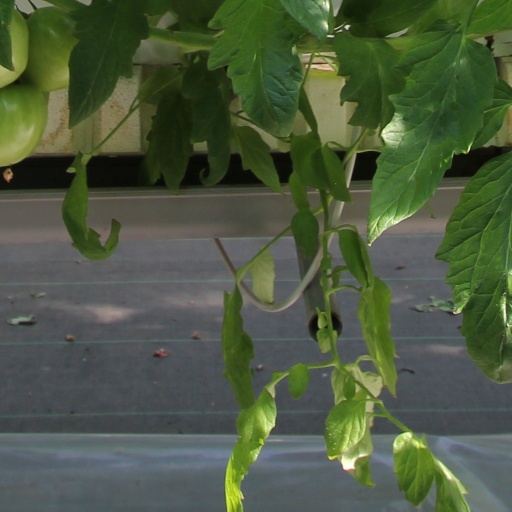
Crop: tomato